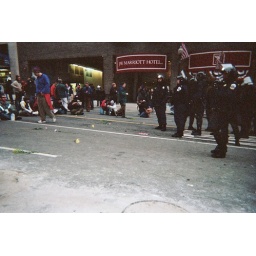
DC 9 - protesters sitting in front of the cops, notice the flowers in the street